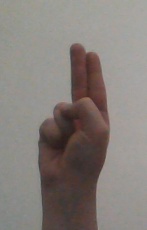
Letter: taa